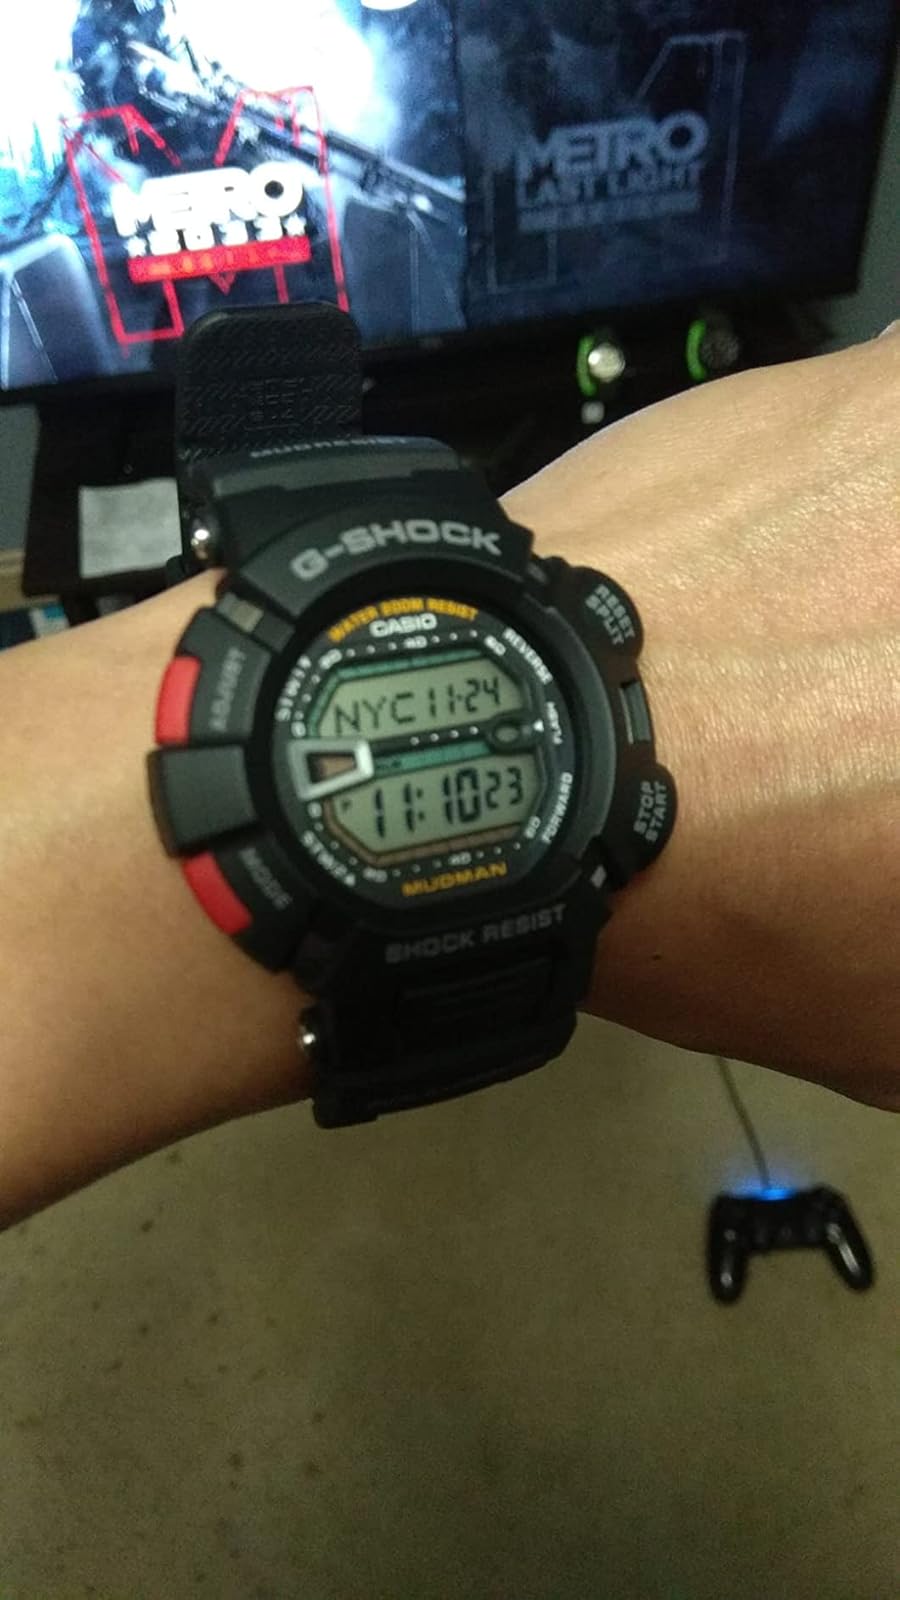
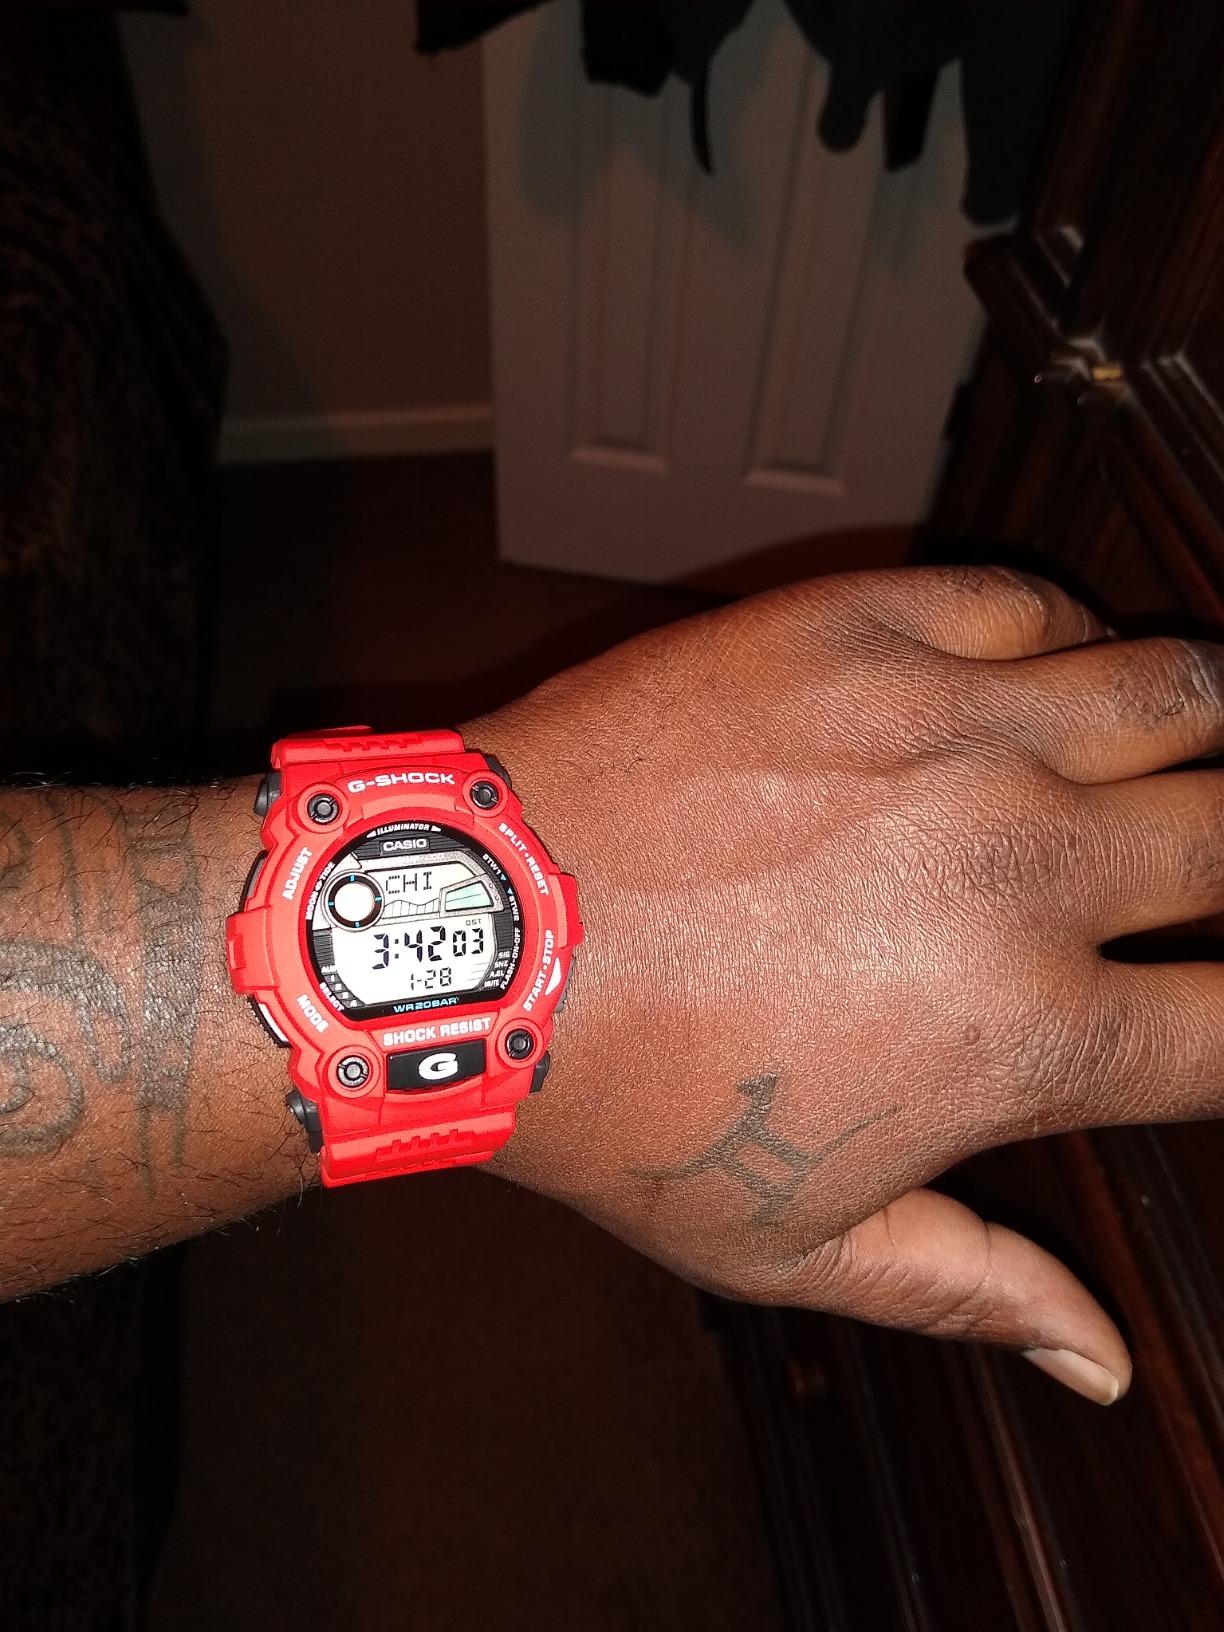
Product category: accessories_watch
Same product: no